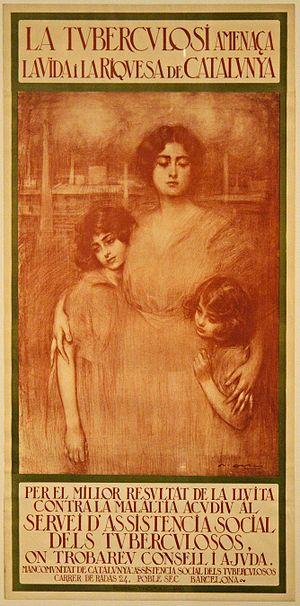
Ramon Casas i Carbó, né à Barcelone le 4 janvier 1866, et mort dans la même ville le 29 février 1932, est un peintre et affichiste espagnol, promoteur du modernisme catalan. Il est surtout connu pour ses portraits et caricatures de l’élite catalane, espagnole et française.